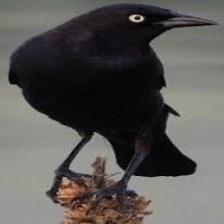
Species: BREWERS BLACKBIRD
Scientific name: EUPHAGUS CYANOCEPHALUS